Whitmell P. Martin

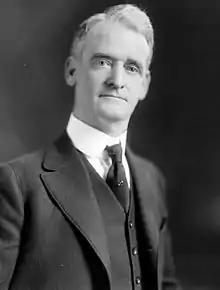
Martin, 1905–29

Whitmell Pugh Martin (August 12, 1867 – April 6, 1929) was an American lawyer who served as a U.S. Representative from Louisiana from 1915 to 1929. Although he later served most of his congressional career as a Democrat, Martin was first elected as a "Bull Moose" Progressive in 1914. He is the only individual ever to represent Louisiana in Congress as a member of that party.